Shutdown (computing)

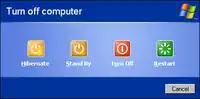
Windows XP shutdown dialog box

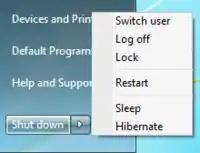
Shutdown options have been moved from a separate dialog box to the start menu, in Windows Vista and later versions of Microsoft Windows. The above is from Windows 7.

To shut down or power off a computer is to remove power from a computer's main components in a controlled way. After a computer is shut down, main components such as CPUs, RAM modules and hard disk drives are powered down, although some internal components, such as an internal clock, may retain power.